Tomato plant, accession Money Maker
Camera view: tilt-top (135 deg); turntable rotation: 180 degrees
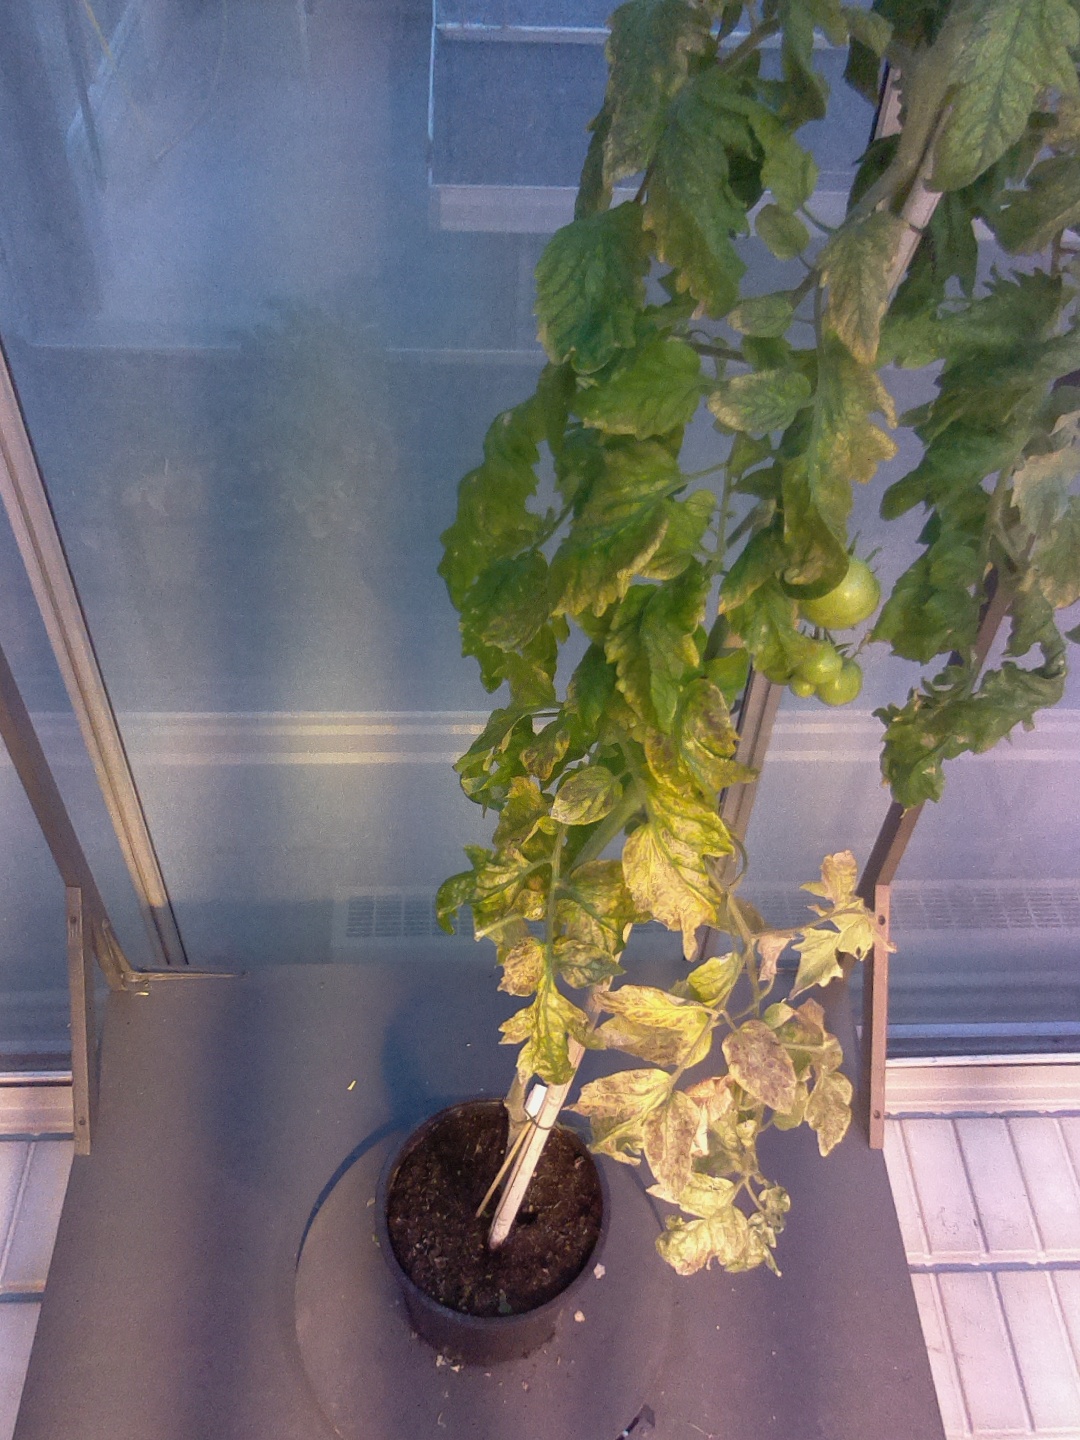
BBCH growth stage 79: 90% -100% of final fruit size